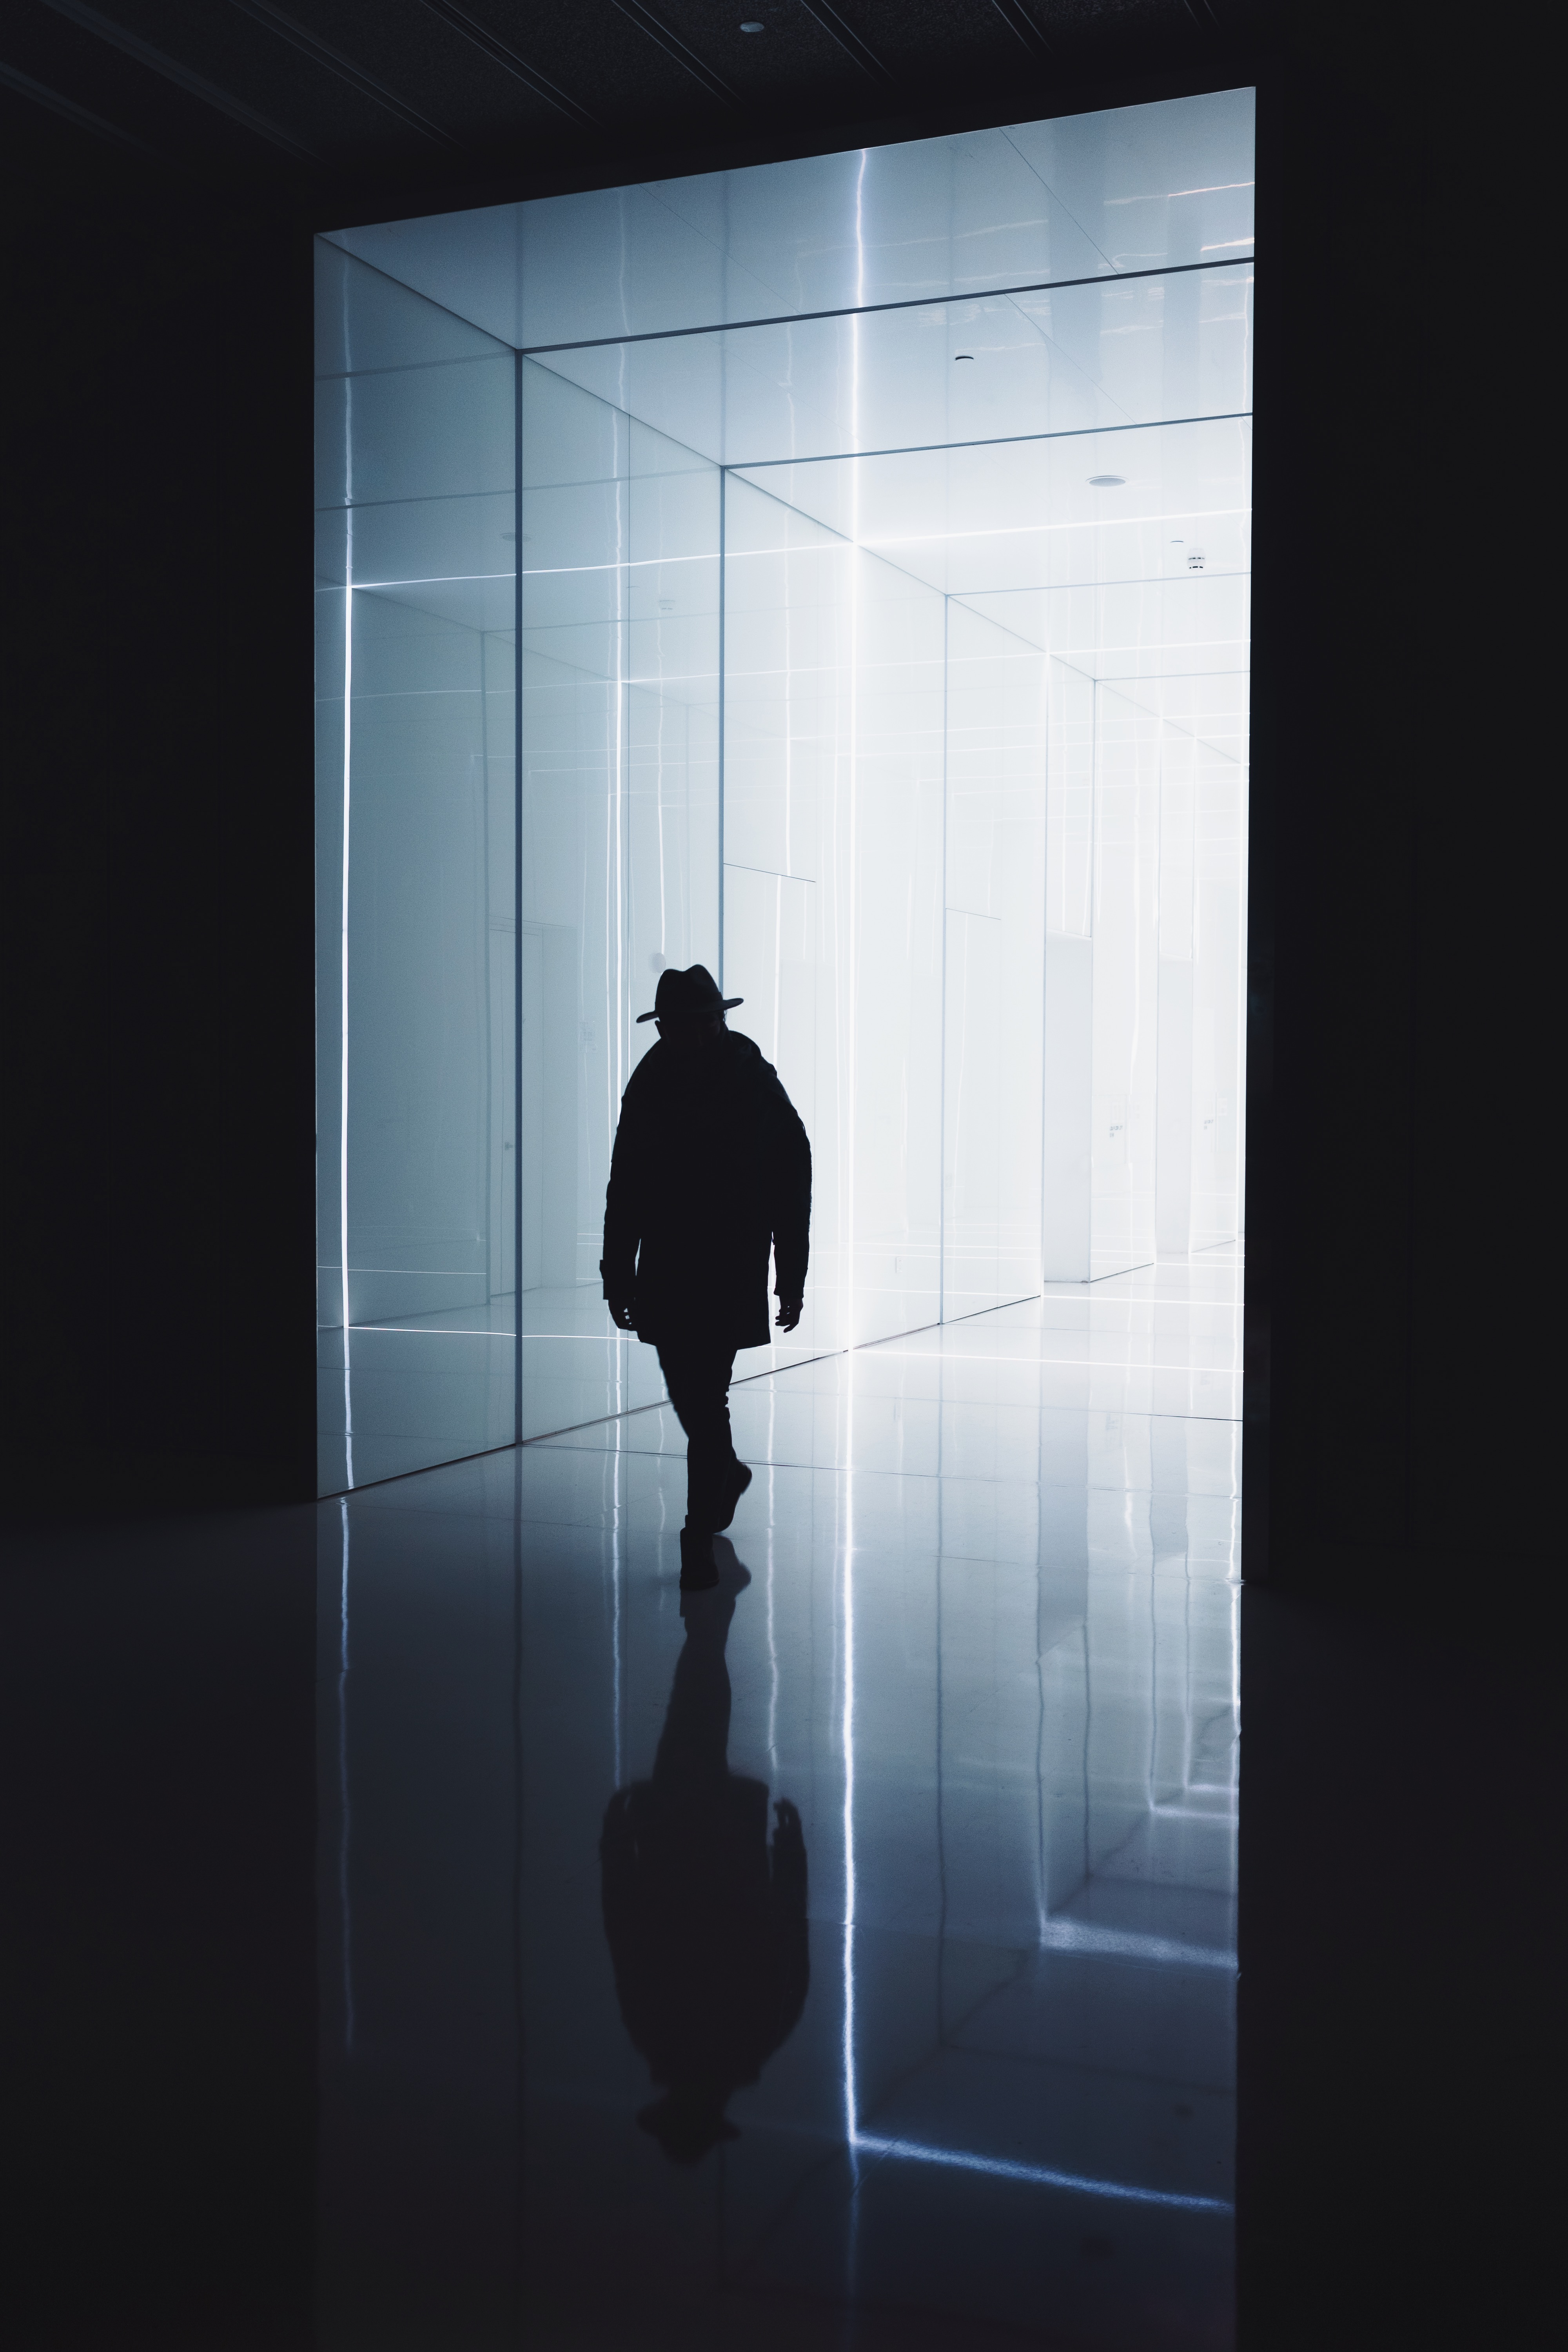
light, white, window, glass, darkness, black, monochrome, lighting, door, interior design, design, shape